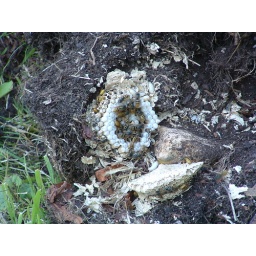
Wasps nest that I found in a plant pot